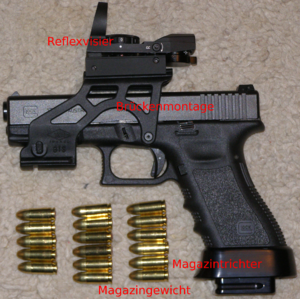
Le Glock 17 est un pistolet semi-automatique conçu et fabriqué depuis 1980 par l'entreprise autrichienne d'armement Glock pour les forces militaires et les services de police.